Carlos Ibáñez e Ibáñez de Ibero

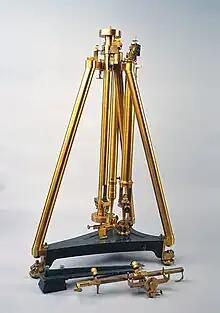
Gravimeter with variant of Repsold-Bessel pendulum.

The 1875 Conference of the International Association of Geodesy also dealt with the best instrument to be used for the determination of gravitational acceleration. After an in-depth discussion in which an American scholar, Charles Sanders Peirce, took part, the association decided in favor of the reversion pendulum, which was used in Switzerland, and it was resolved to redo in Berlin, in the station where Friedrich Wilhelm Bessel made his famous measurements, the determination of gravity by means of devices of various kinds employed in different countries, to compare them and thus to have the equation of their scales.